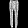
Label: Trouser